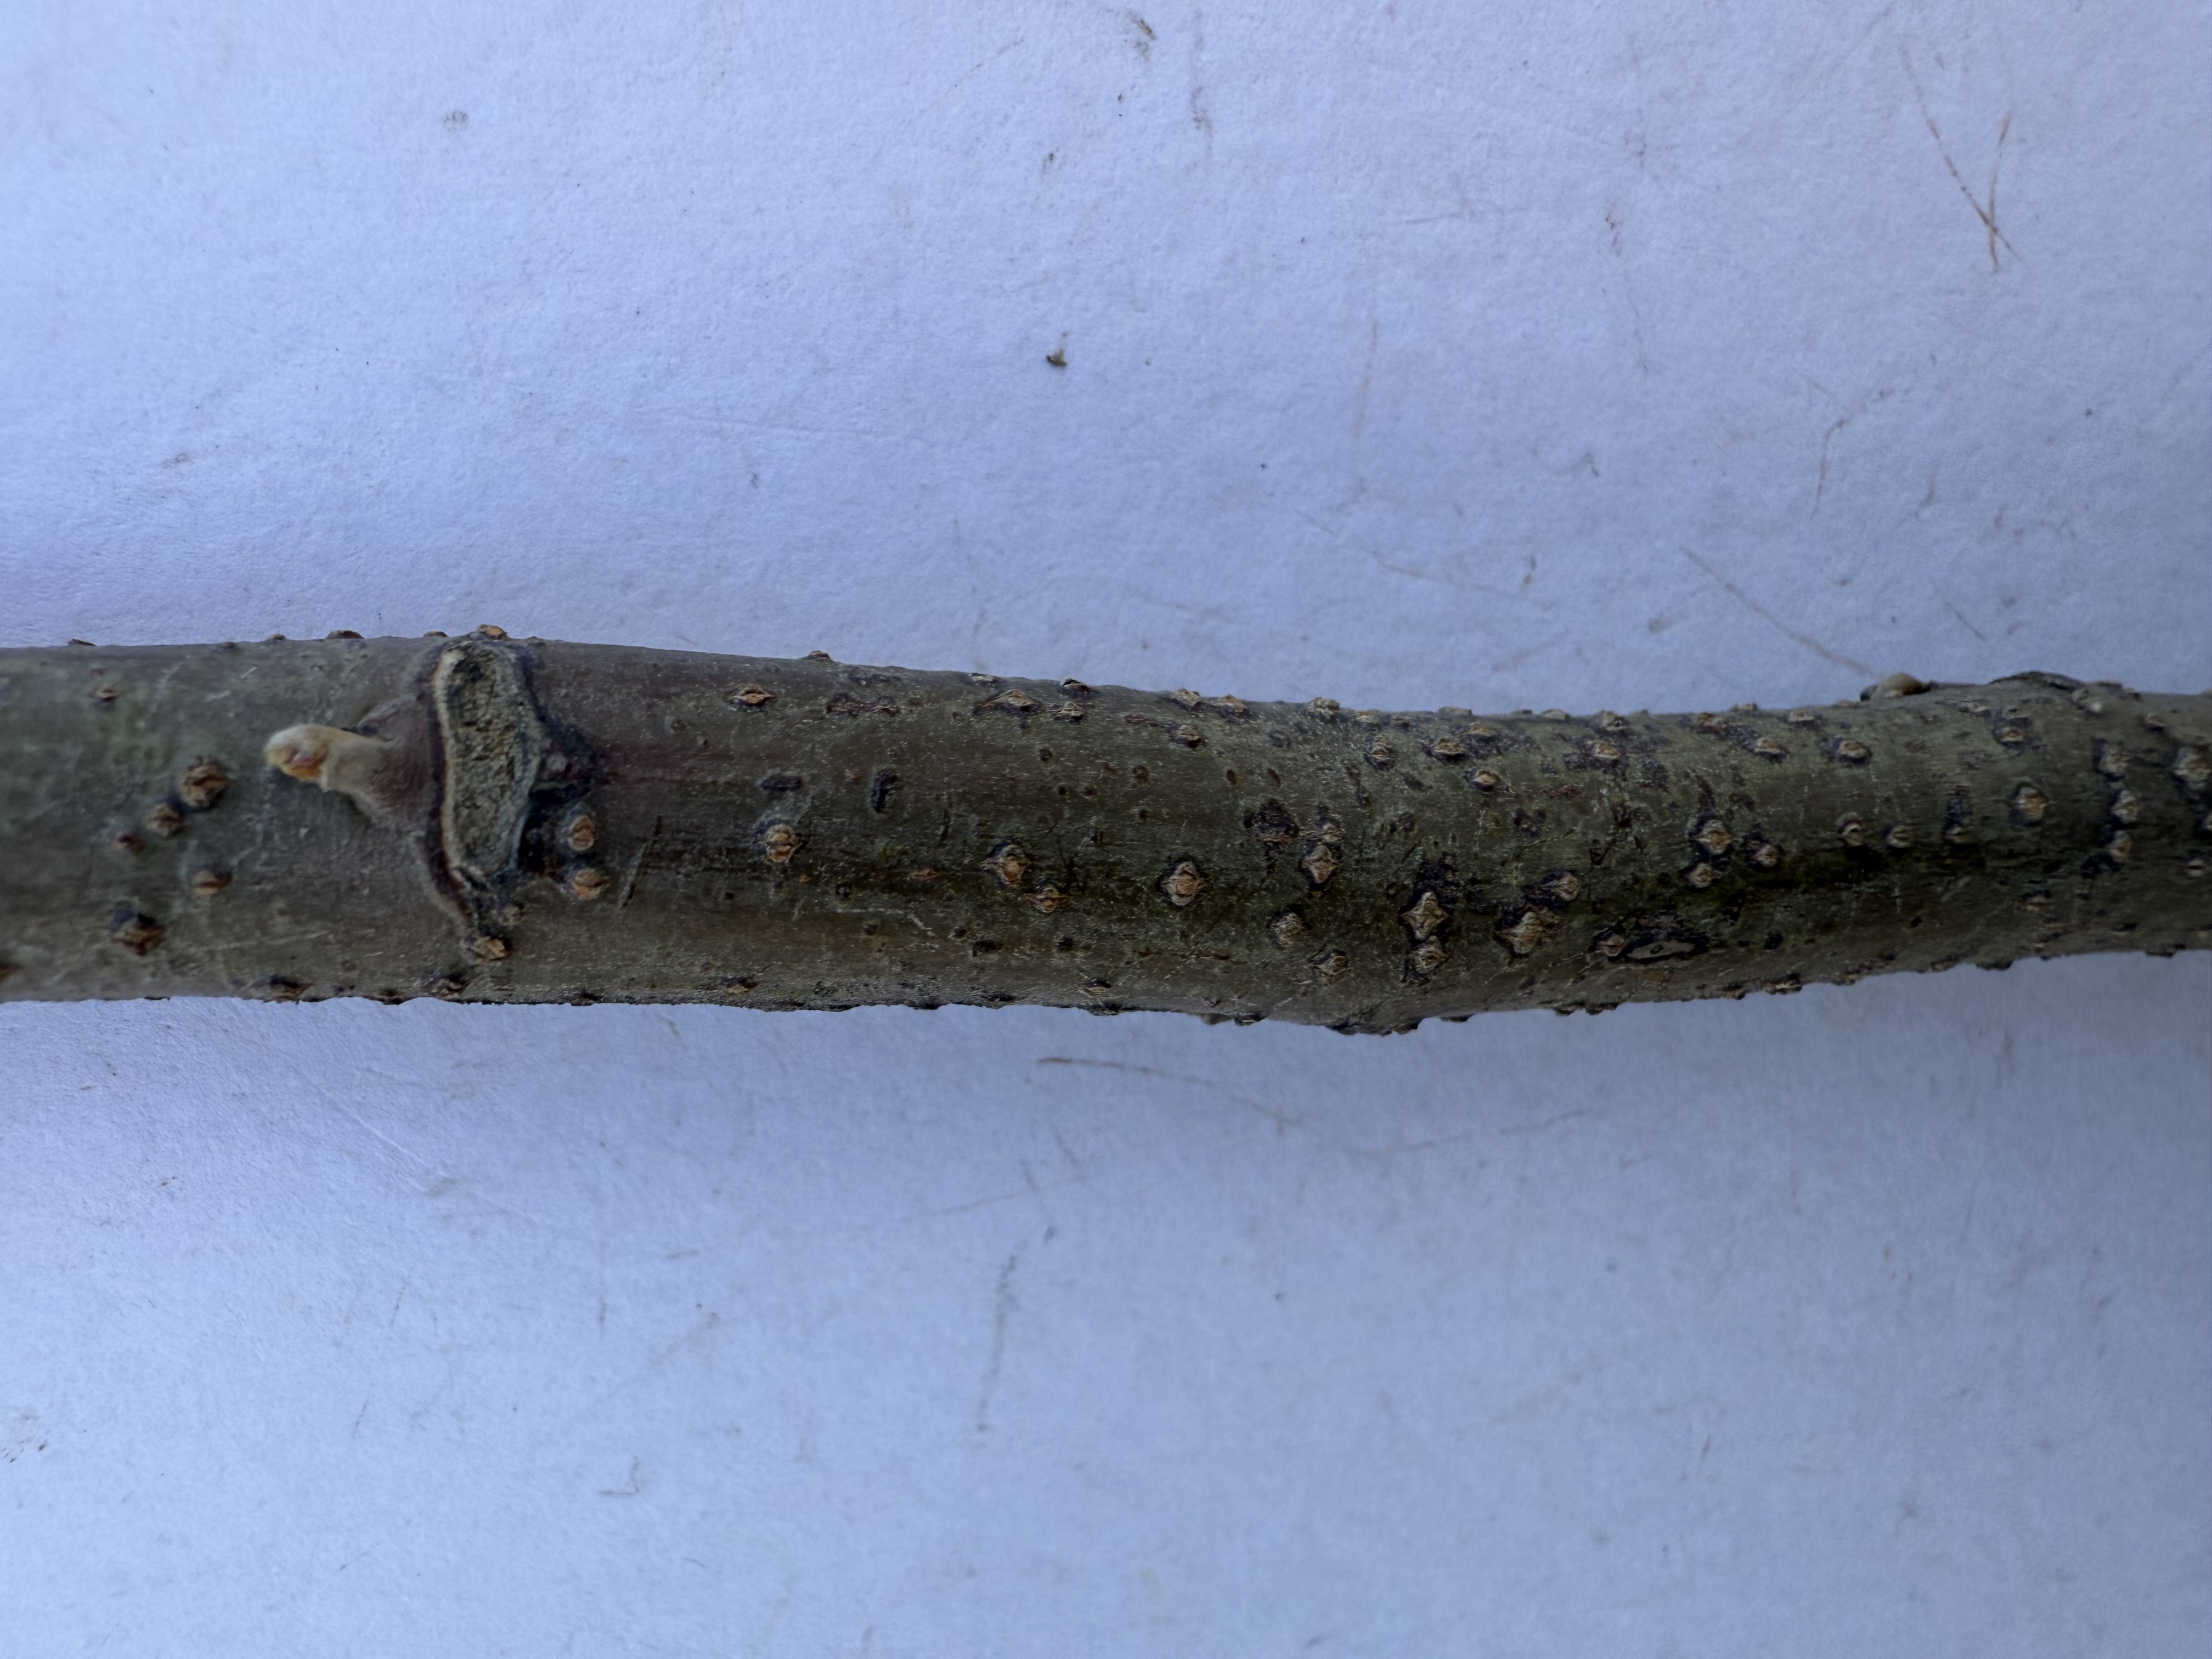
Variety: Carob